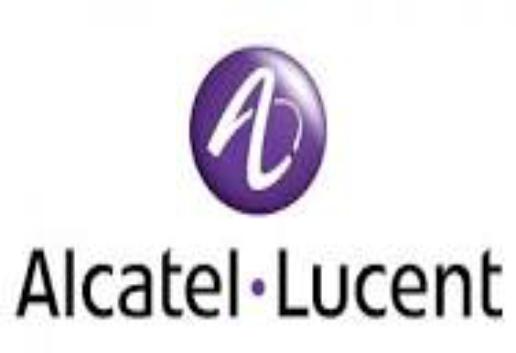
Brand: Alcatel-2
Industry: Electronic